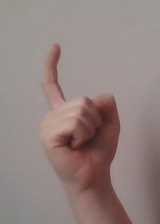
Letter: ra